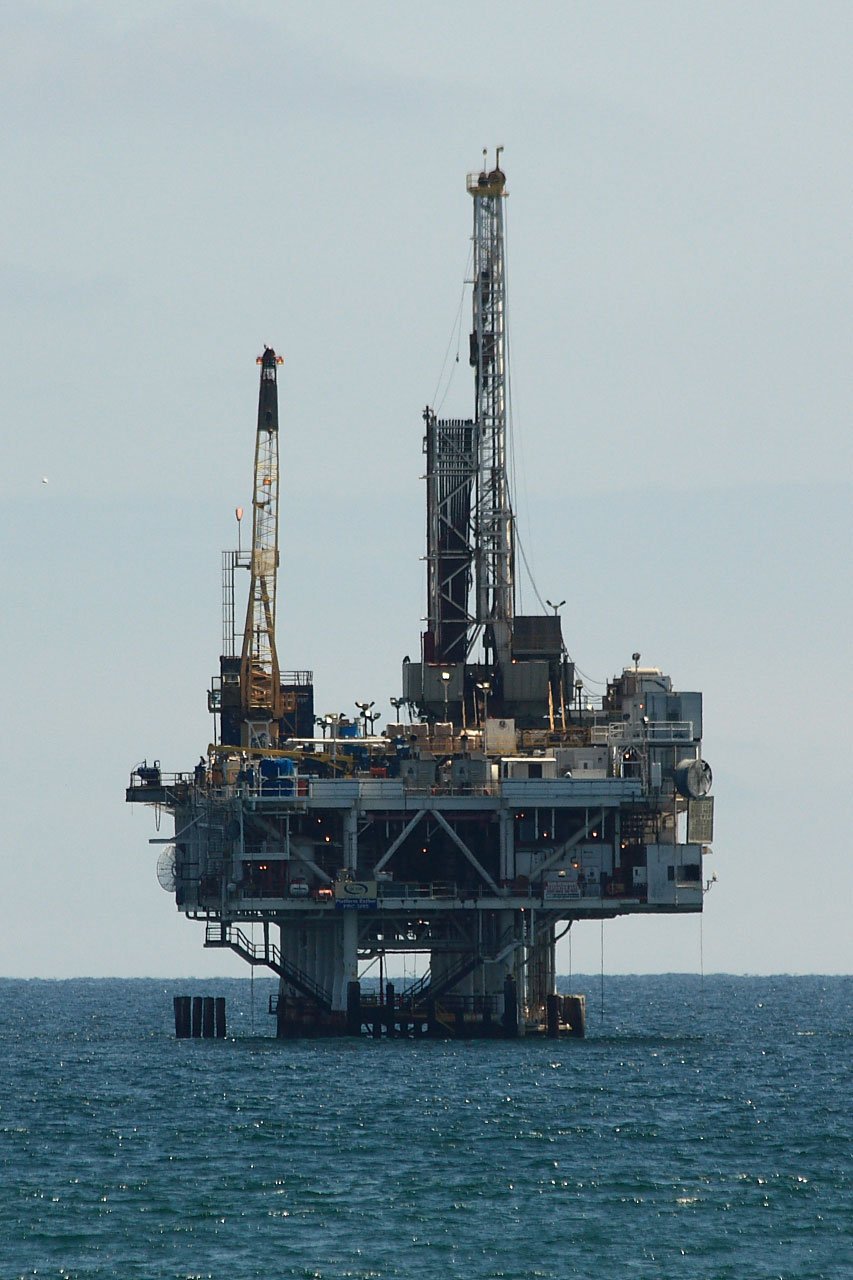
sea, ocean, ship, vehicle, platform, industrial, industry, energy, navy, tugboat, watercraft, oil, fuel, petroleum, frigate, petrochemical, drilling, offshore, oil rig, destroyer, freight transport, jackup rig, offshore drilling, guided missile destroyer, dock landing ship